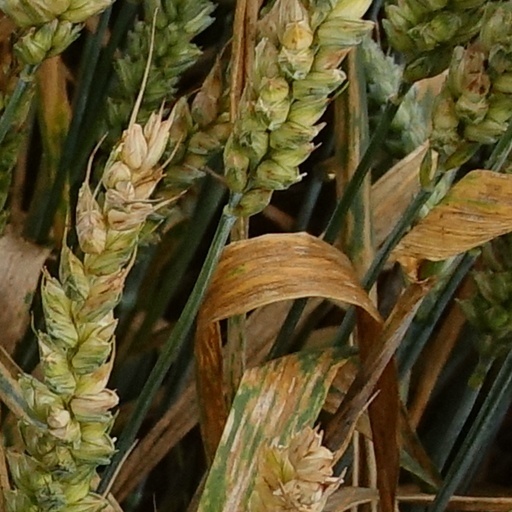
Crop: wheat